HMS Plym (K271)

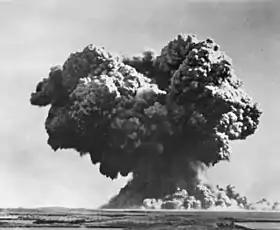
"Plym" exploding during Operation Hurricane on 3 October 1952

Although data acquisition would have been simplified by detonating the bomb from a tower above the ground or sea surface, it was conducted aboard "Plym" in order to simulate the effects of a nuclear weapon being smuggled into a British harbour aboard a ship.